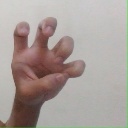
अक्षर: छ